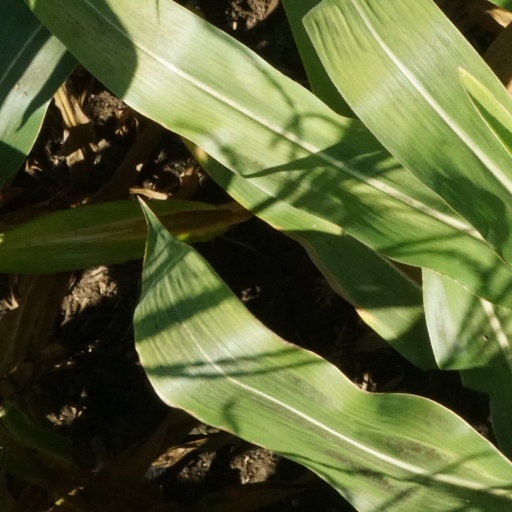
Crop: maize; corn